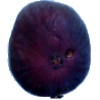
Label: fig